Emilio Aguinaldo

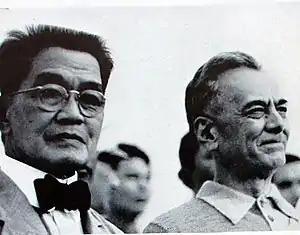
Aguinaldo and Manuel Quezon during Flag Day, 1935.

During the American period, Aguinaldo largely retired from public life, though continued to support groups that advocated for immediate independence and helped veterans of the struggle. He organized the "Asociación de los Veteranos de la Revolución" (Association of Veterans of the Revolution) to secure pensions for its members and made arrangements for them to buy land by installments from the government.